Benjamin F. Clough House

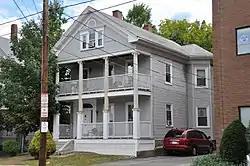

The Benjamin F. Clough House is a historic house in Waltham, Massachusetts. Built c. 1855, the -story wood-frame house is one a few temple-front Greek Revival houses in the city. Although it has retained Ionic columns supporting its two-level porch and front gable, it has lost other details, including paneled piers on which the columns rested, as well as Colonial Revival corner brackets. The Palladian window in the front gable end is also a Colonial Revival addition, recently modified with modern sashes. Benjamin Clough, the owner, operated a shoe manufactory at the back of the property. The house was listed on the National Register of Historic Places in 1989.